A Defence of Poetry

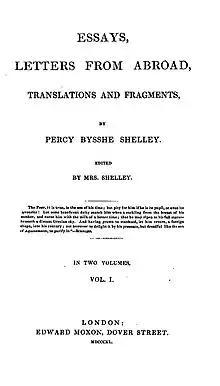
1840 title page of "Essays. Letters from Abroad, Translations and Fragments" by Edward Moxon, London.

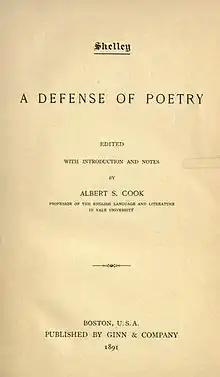
1891 title page of "A Defense of Poetry" by Ginn and Co., Boston

"A Defence of Poetry" is an unfinished essay by Percy Bysshe Shelley written in February and March 1821 that the poet put aside and never completed. The text was published posthumously in 1840 in "Essays, Letters from Abroad, Translations and Fragments". Its final sentence expresses Shelley's famous proposition that "Poets are the unacknowledged legislators of the world."